American logistics in the Northern France campaign

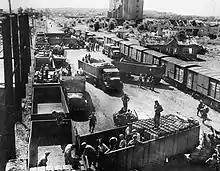
Loading packaged POL onto a train

The commander of the 2nd Military Railway Service, Brigadier General Clarence L. Burpee, arrived in Normandy on 17 June, and by the end of July the 707th Railway Grand Division had the 720th, 728th and 729th Railway Operating Battalions and the 757th Shop Battalion operational. French civilian railway workers were employed whenever possible. Railway operations commenced in early July. Major General Frank S. Ross, the European Theater of Operations (ETO) Chief of Transportation, rode the line from Cherbourg to Carentan in a jeep equipped with flanged wheels. Immediately after Operation Cobra began, the 347th Engineer General Service Regiment was withdrawn from its work on the port of Cherbourg and set to work rehabilitating the railway lines, which had been badly damaged by the Allied Air Forces during earlier aerial interdiction bombing. It started by repairing the masonry bridge over the Vire River on the Saint-Lô line, constructing a timber trestle bridge to replace a missing span. At Coutances, it replaced a missing span of a viaduct bridge. Reconstruction of the marshaling yards at Saint-Lô was a major task, as they had been almost completely destroyed.